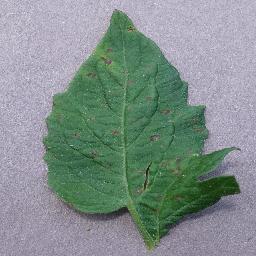
Label: Tomato___Septoria_leaf_spot